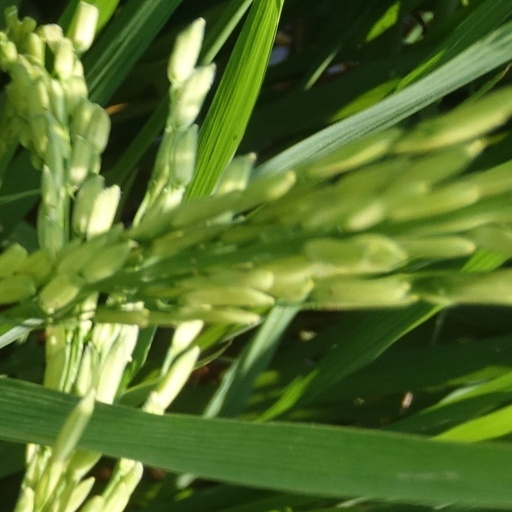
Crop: rice